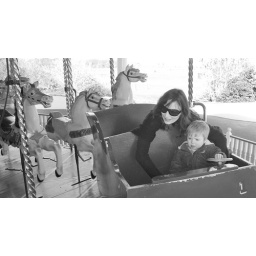
being chased by wooden horses